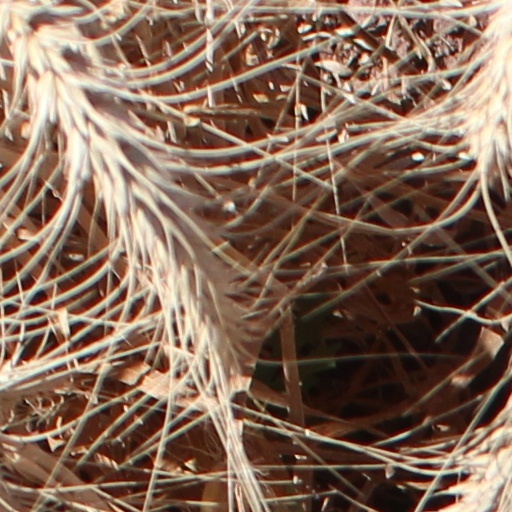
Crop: wheat